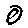
Label: 0